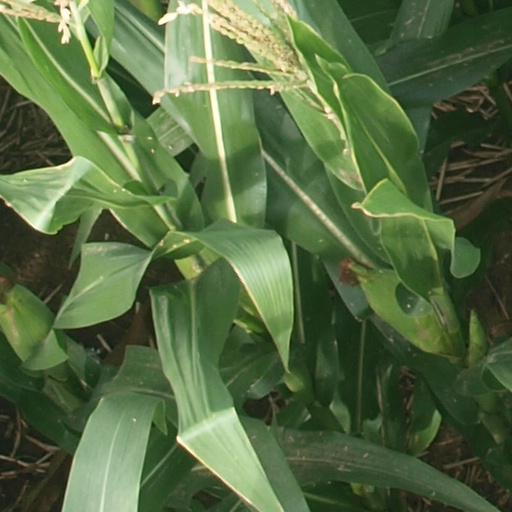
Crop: maize; corn